VMFA-121

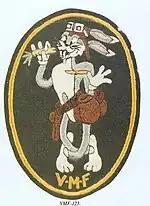
Squadron's logo when it was VMF-121

Marine Fighting Squadron 121 (VMF-121) was activated on 24 June 1941. The Green Knights began combat operations flying the F4F Wildcat and later the F4U Corsair as charter members of the Cactus Air Force and throughout the Battle of Guadalcanal arriving in October 1942. The squadron also fought from the forward air bases of Espírito Santo, Turtle Bay, Bougainville, and Emirau. On 15 September 1944, the Green Knights landed on Peleliu and fought there until 25 July 1945. They returned to the United States to be deactivated on 9 September 1945. During the Pacific War, VMF-121 produced fourteen fighter aces, more than any other squadron, including Medal of Honor recipient, Major Joseph J. Foss. VMF-121 downed 208 Japanese aircraft (165 flying Wildcats and another 44 flying Corsairs) in aerial combat.